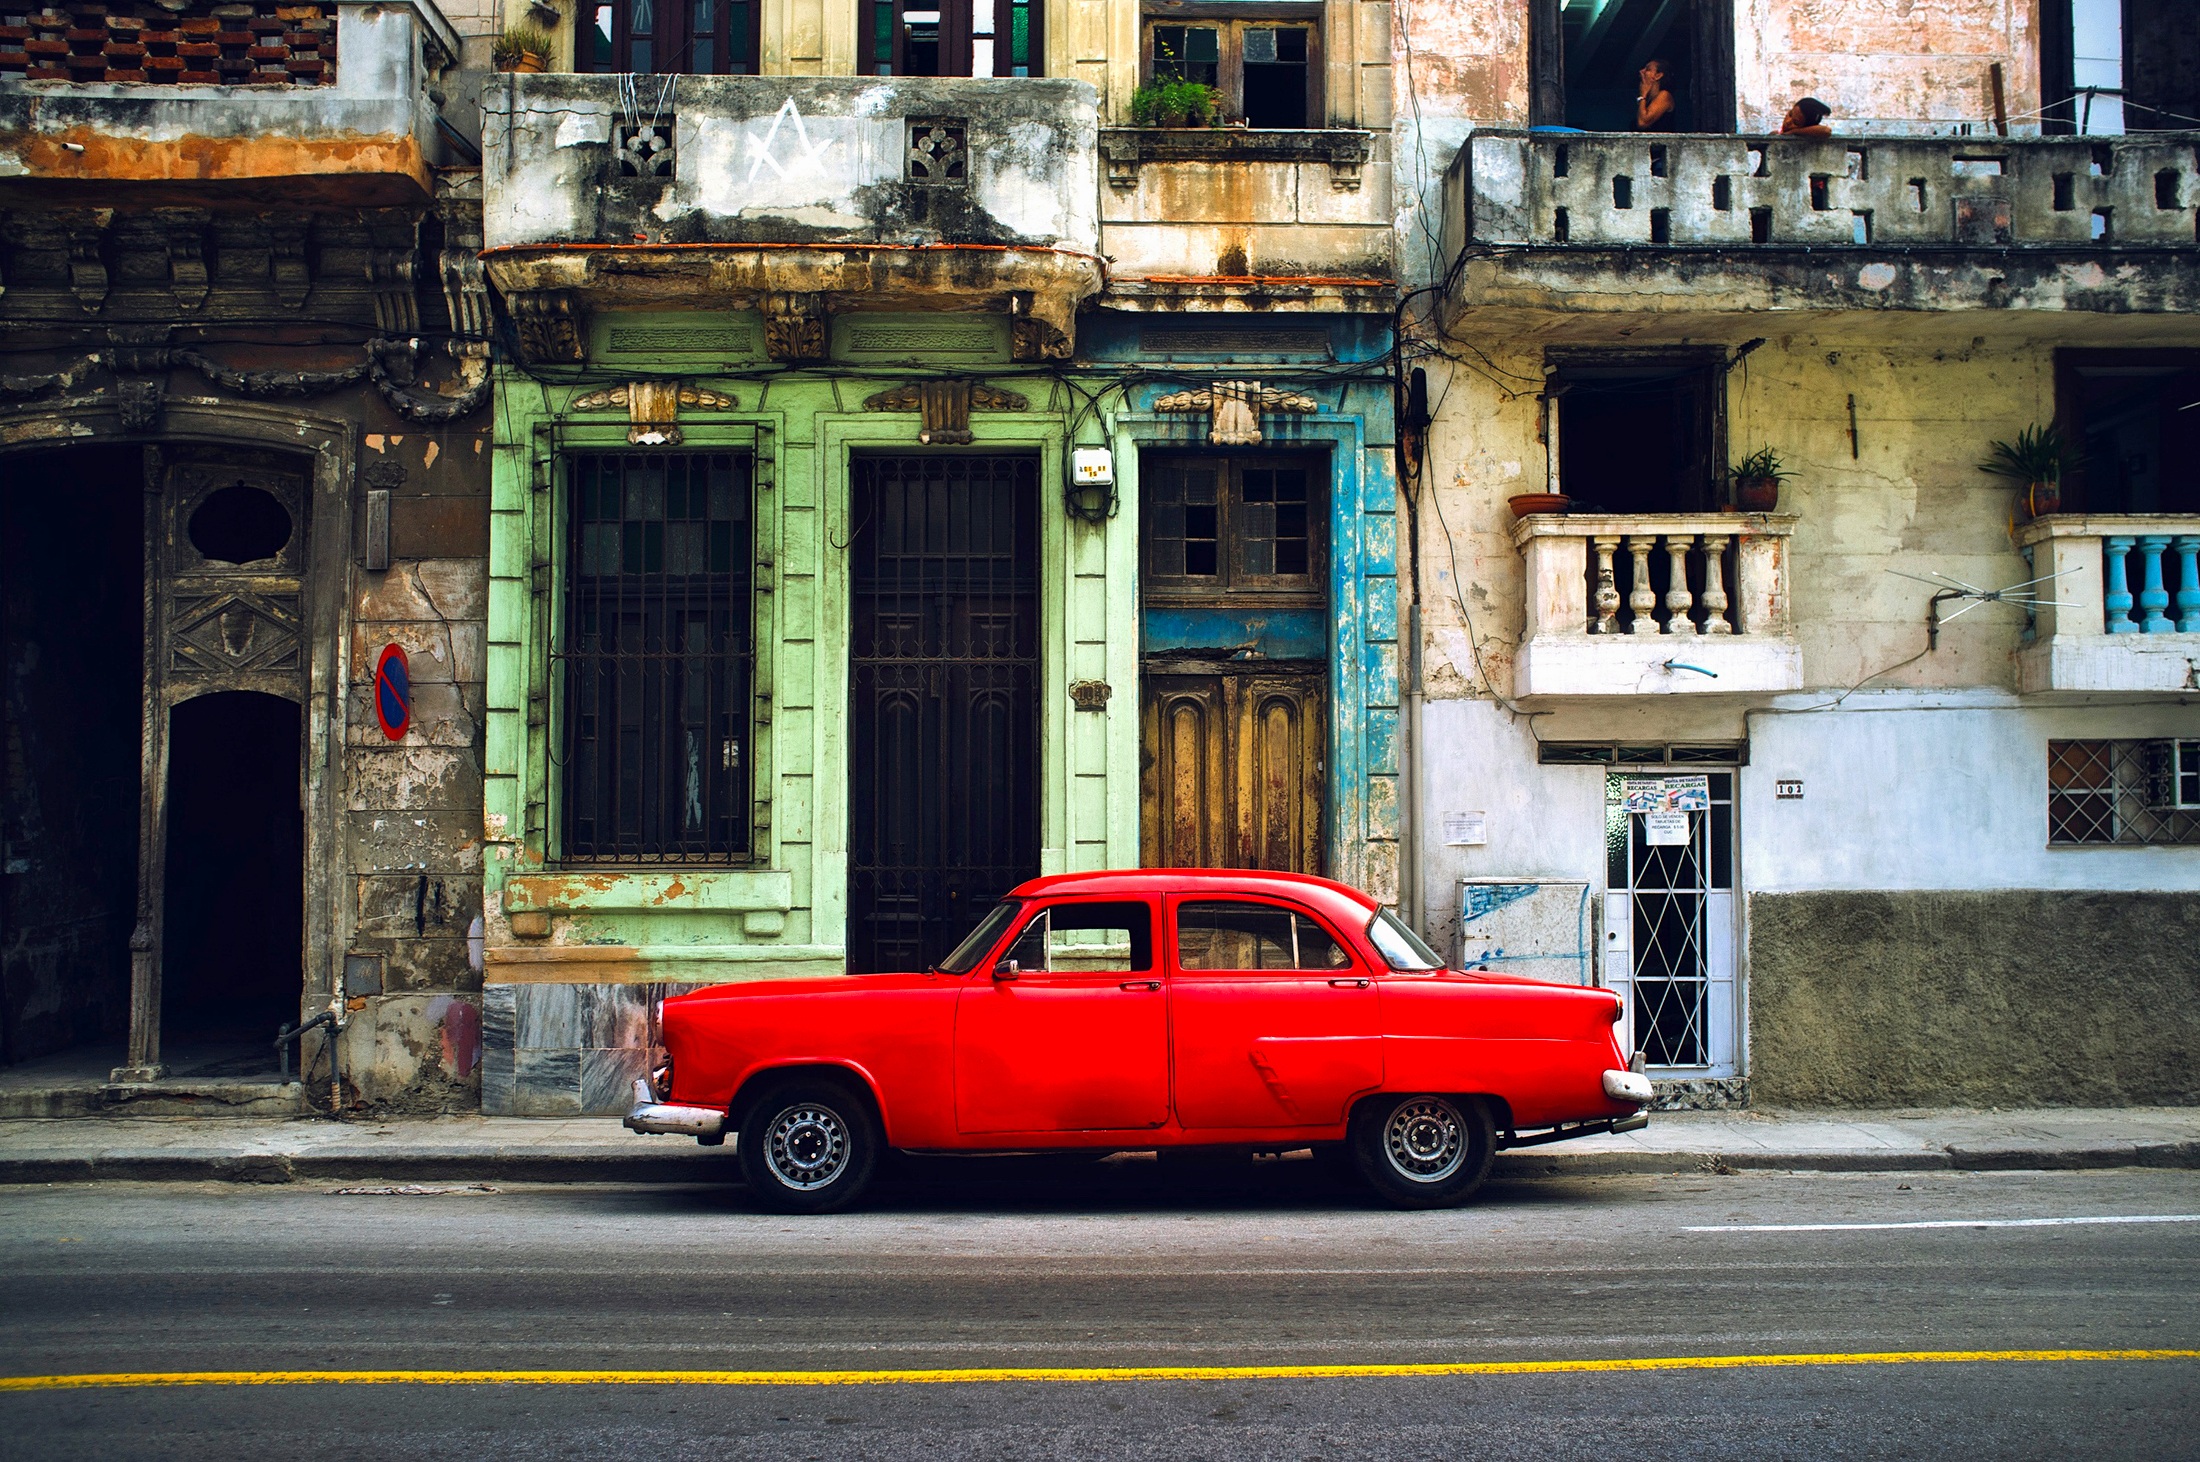
road, street, car, vintage, automobile, house, city, urban, wall, travel, transportation, vehicle, facade, auto, tourism, motor vehicle, vintage car, cuba, hdr, buildings, classic, havana, automotive exterior, compact car, automotive design, family car, mid size car